Anna Maria Mendieta

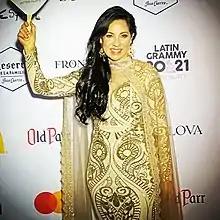
Anna Maria Mendieta seen at the 2021 Latin Grammy Awards

Anna Maria Mendieta is an American harpist. She is an orchestral musician serving as the principal harpist for the Sacramento Philharmonic & Opera, and is also a teacher.